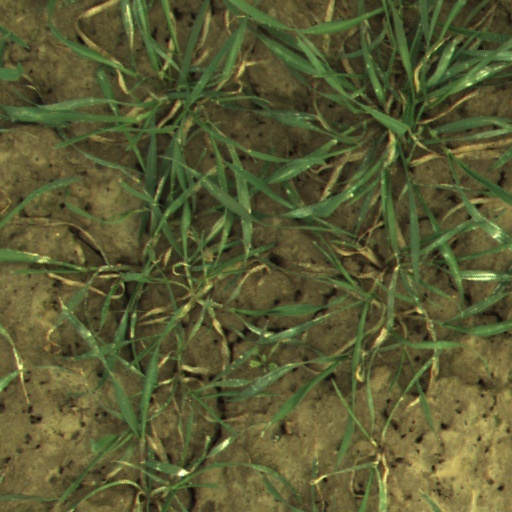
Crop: wheat